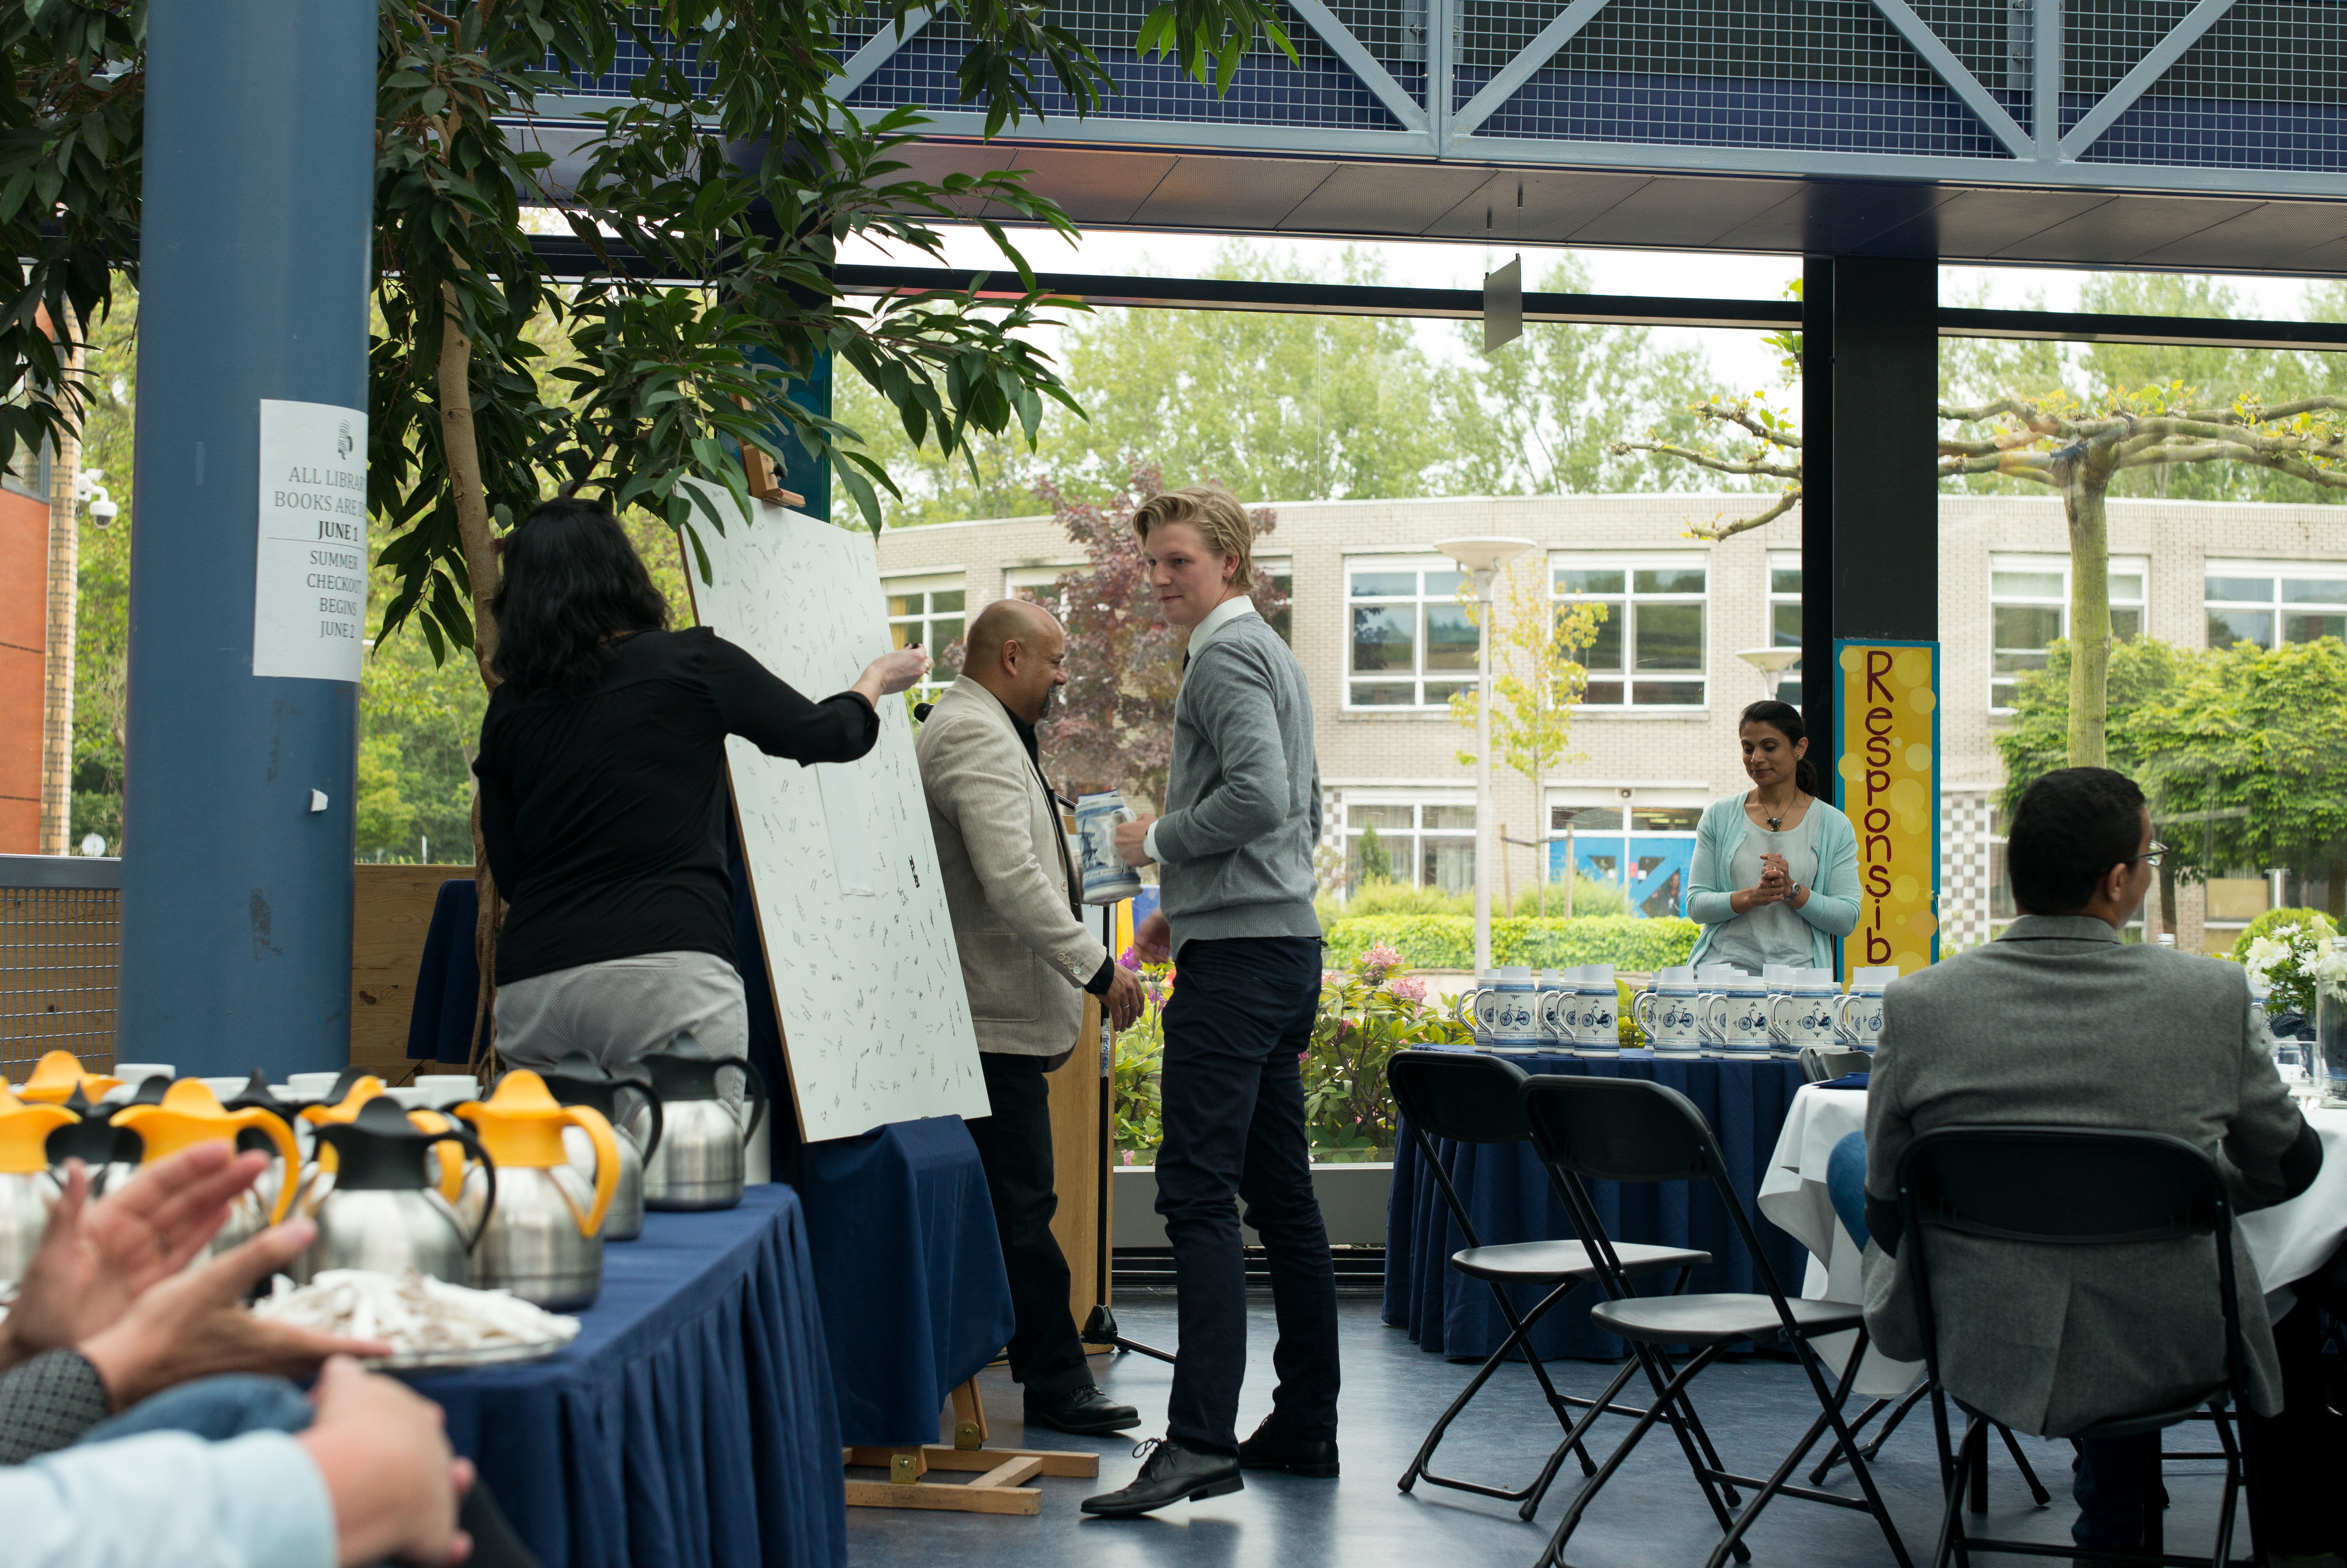
europe, meal, high, ash, tourism, lunch, holland, hague, netherlands, international, m, american, students, cap, 50, school, senior, leica, 240, summilux, wassenaar, graduation, gown